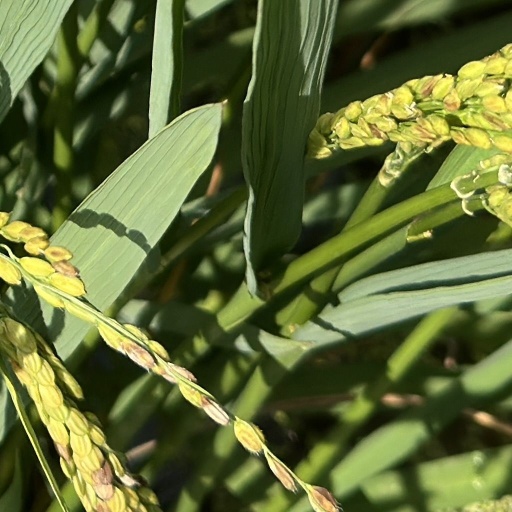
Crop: rice